List of dams and reservoirs in Nigeria

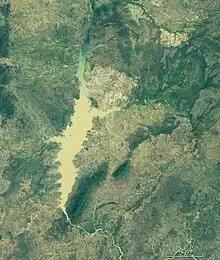
Dadin Kowa Reservoir,captured by the satellite

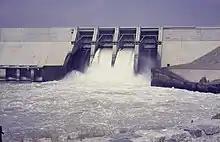
Kainji Dam in Niger State, Nigeria supplied water from the Kainji Lake

Dams and reservoirs in Nigeria are used for irrigation, water supply, hydro - electric power generation or a combination of these. They are of particular importance in the northern part of the country, where there is low rainfall.